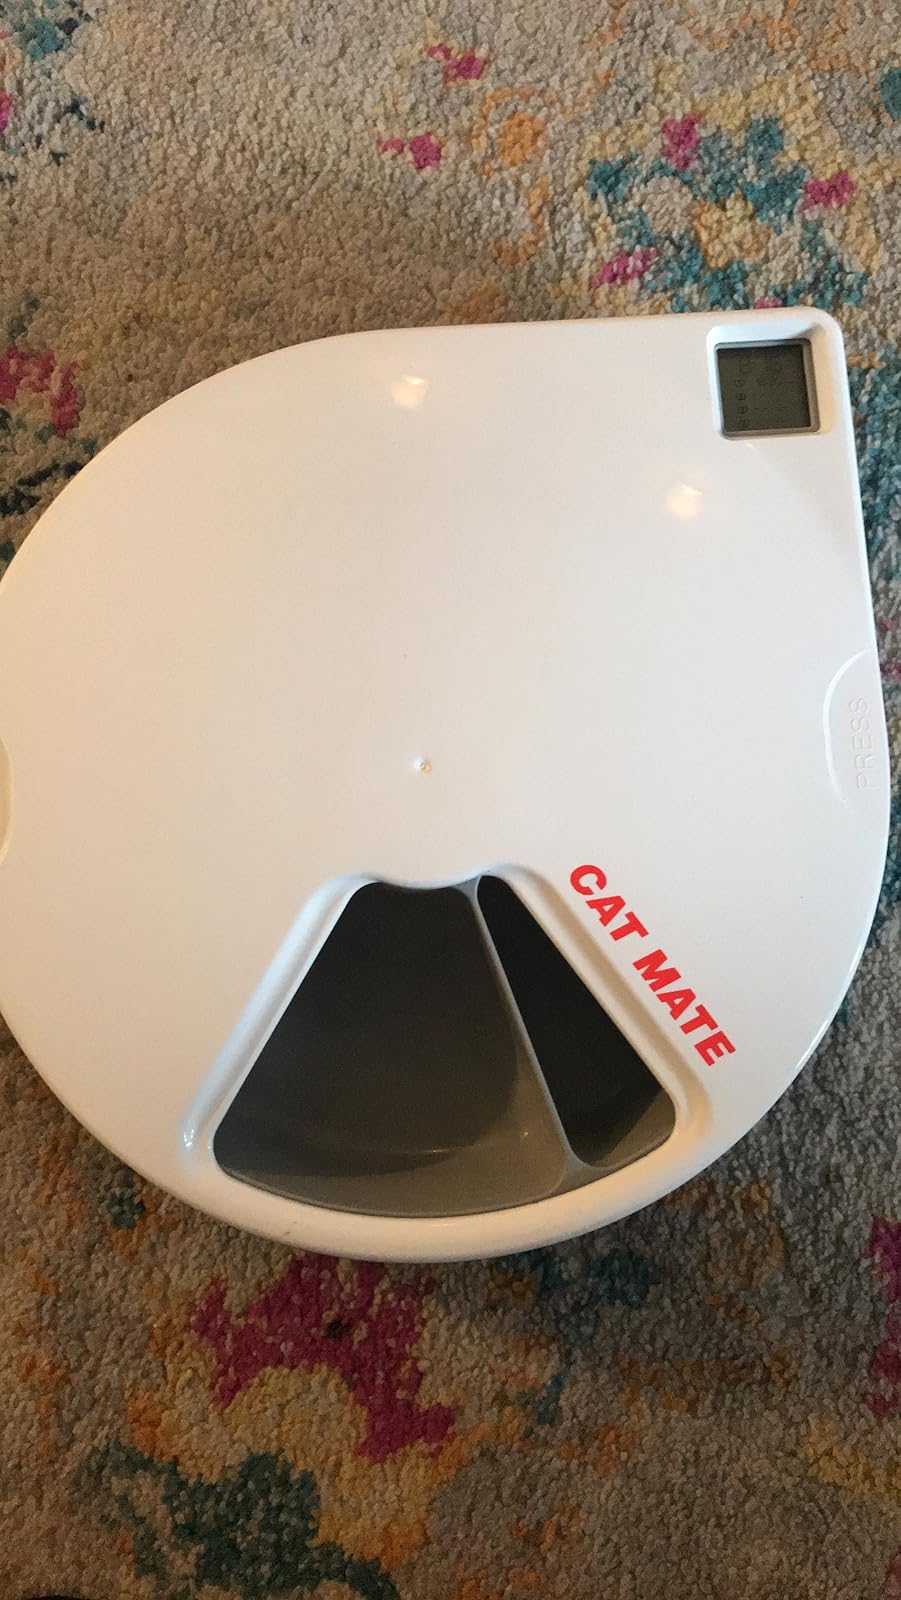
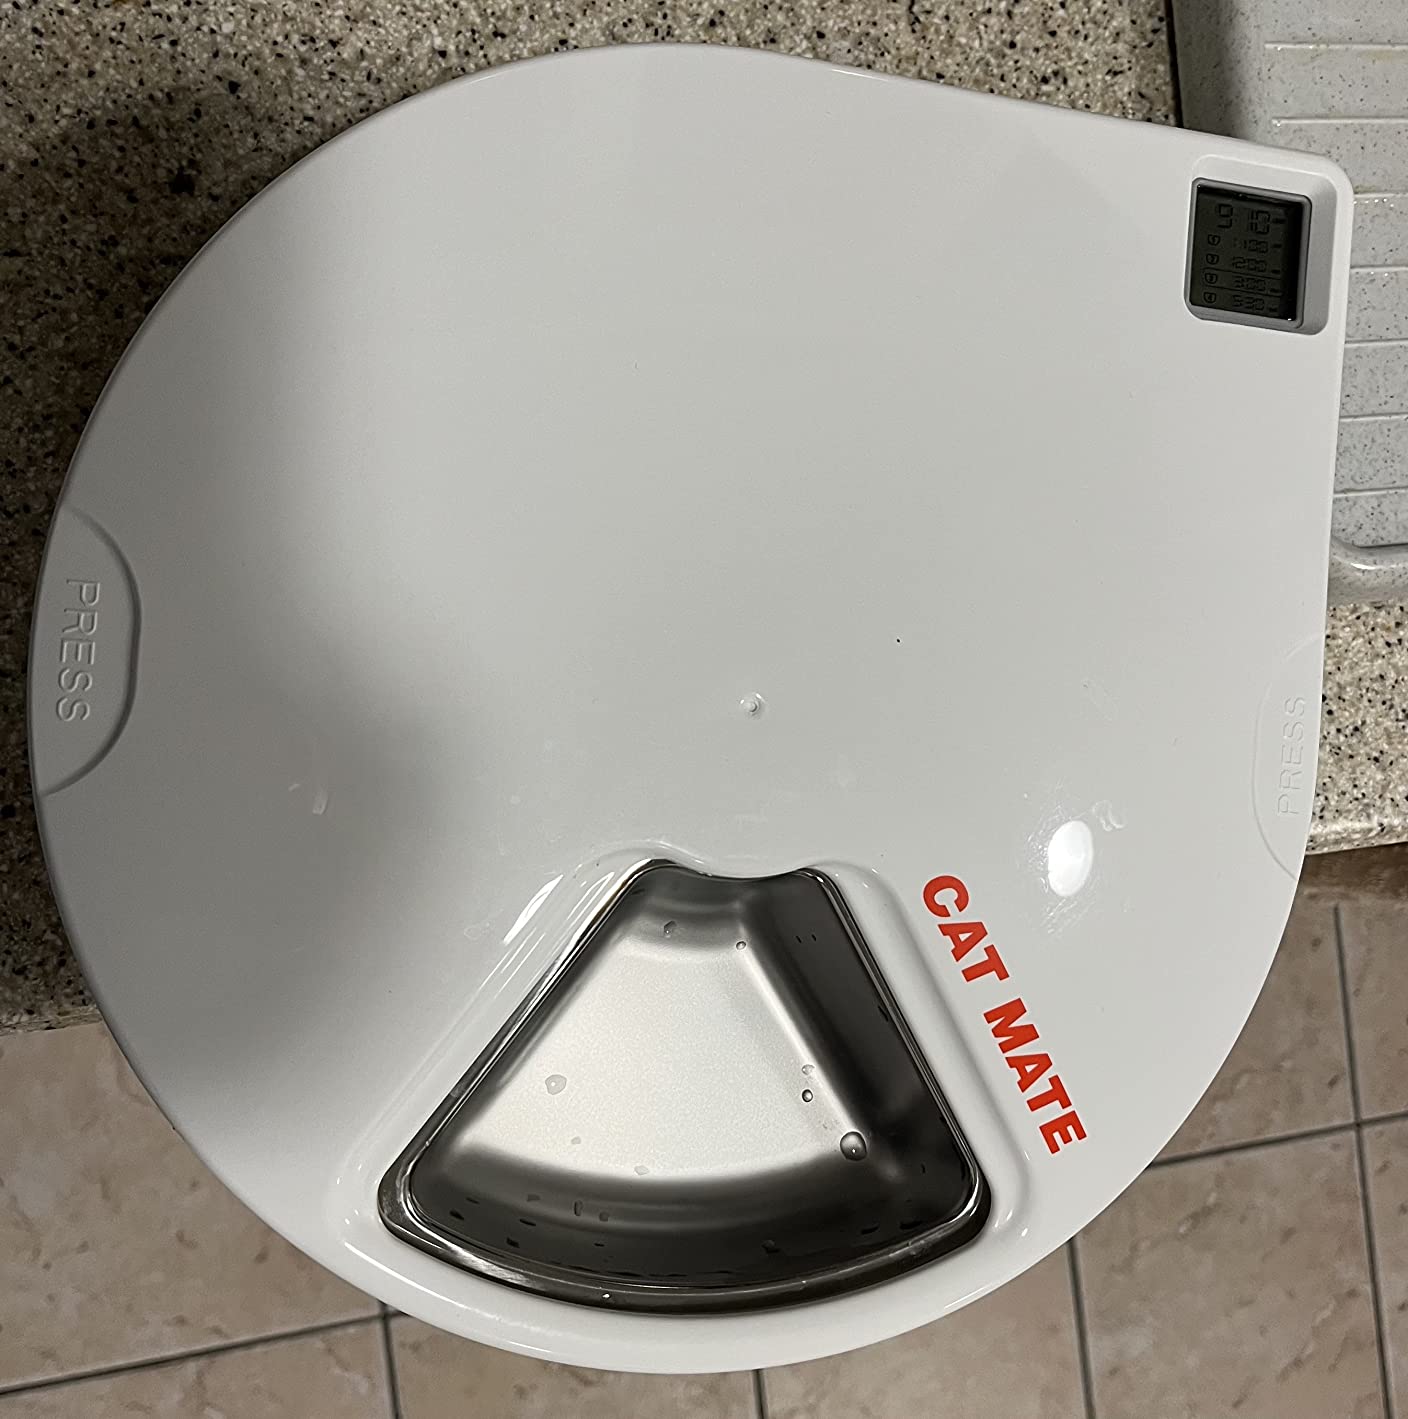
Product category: items_feeder
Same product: yes